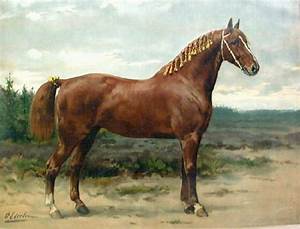
Label: cavallo